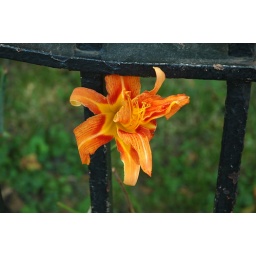
A flower growing through the fence in Central Park, NYC.